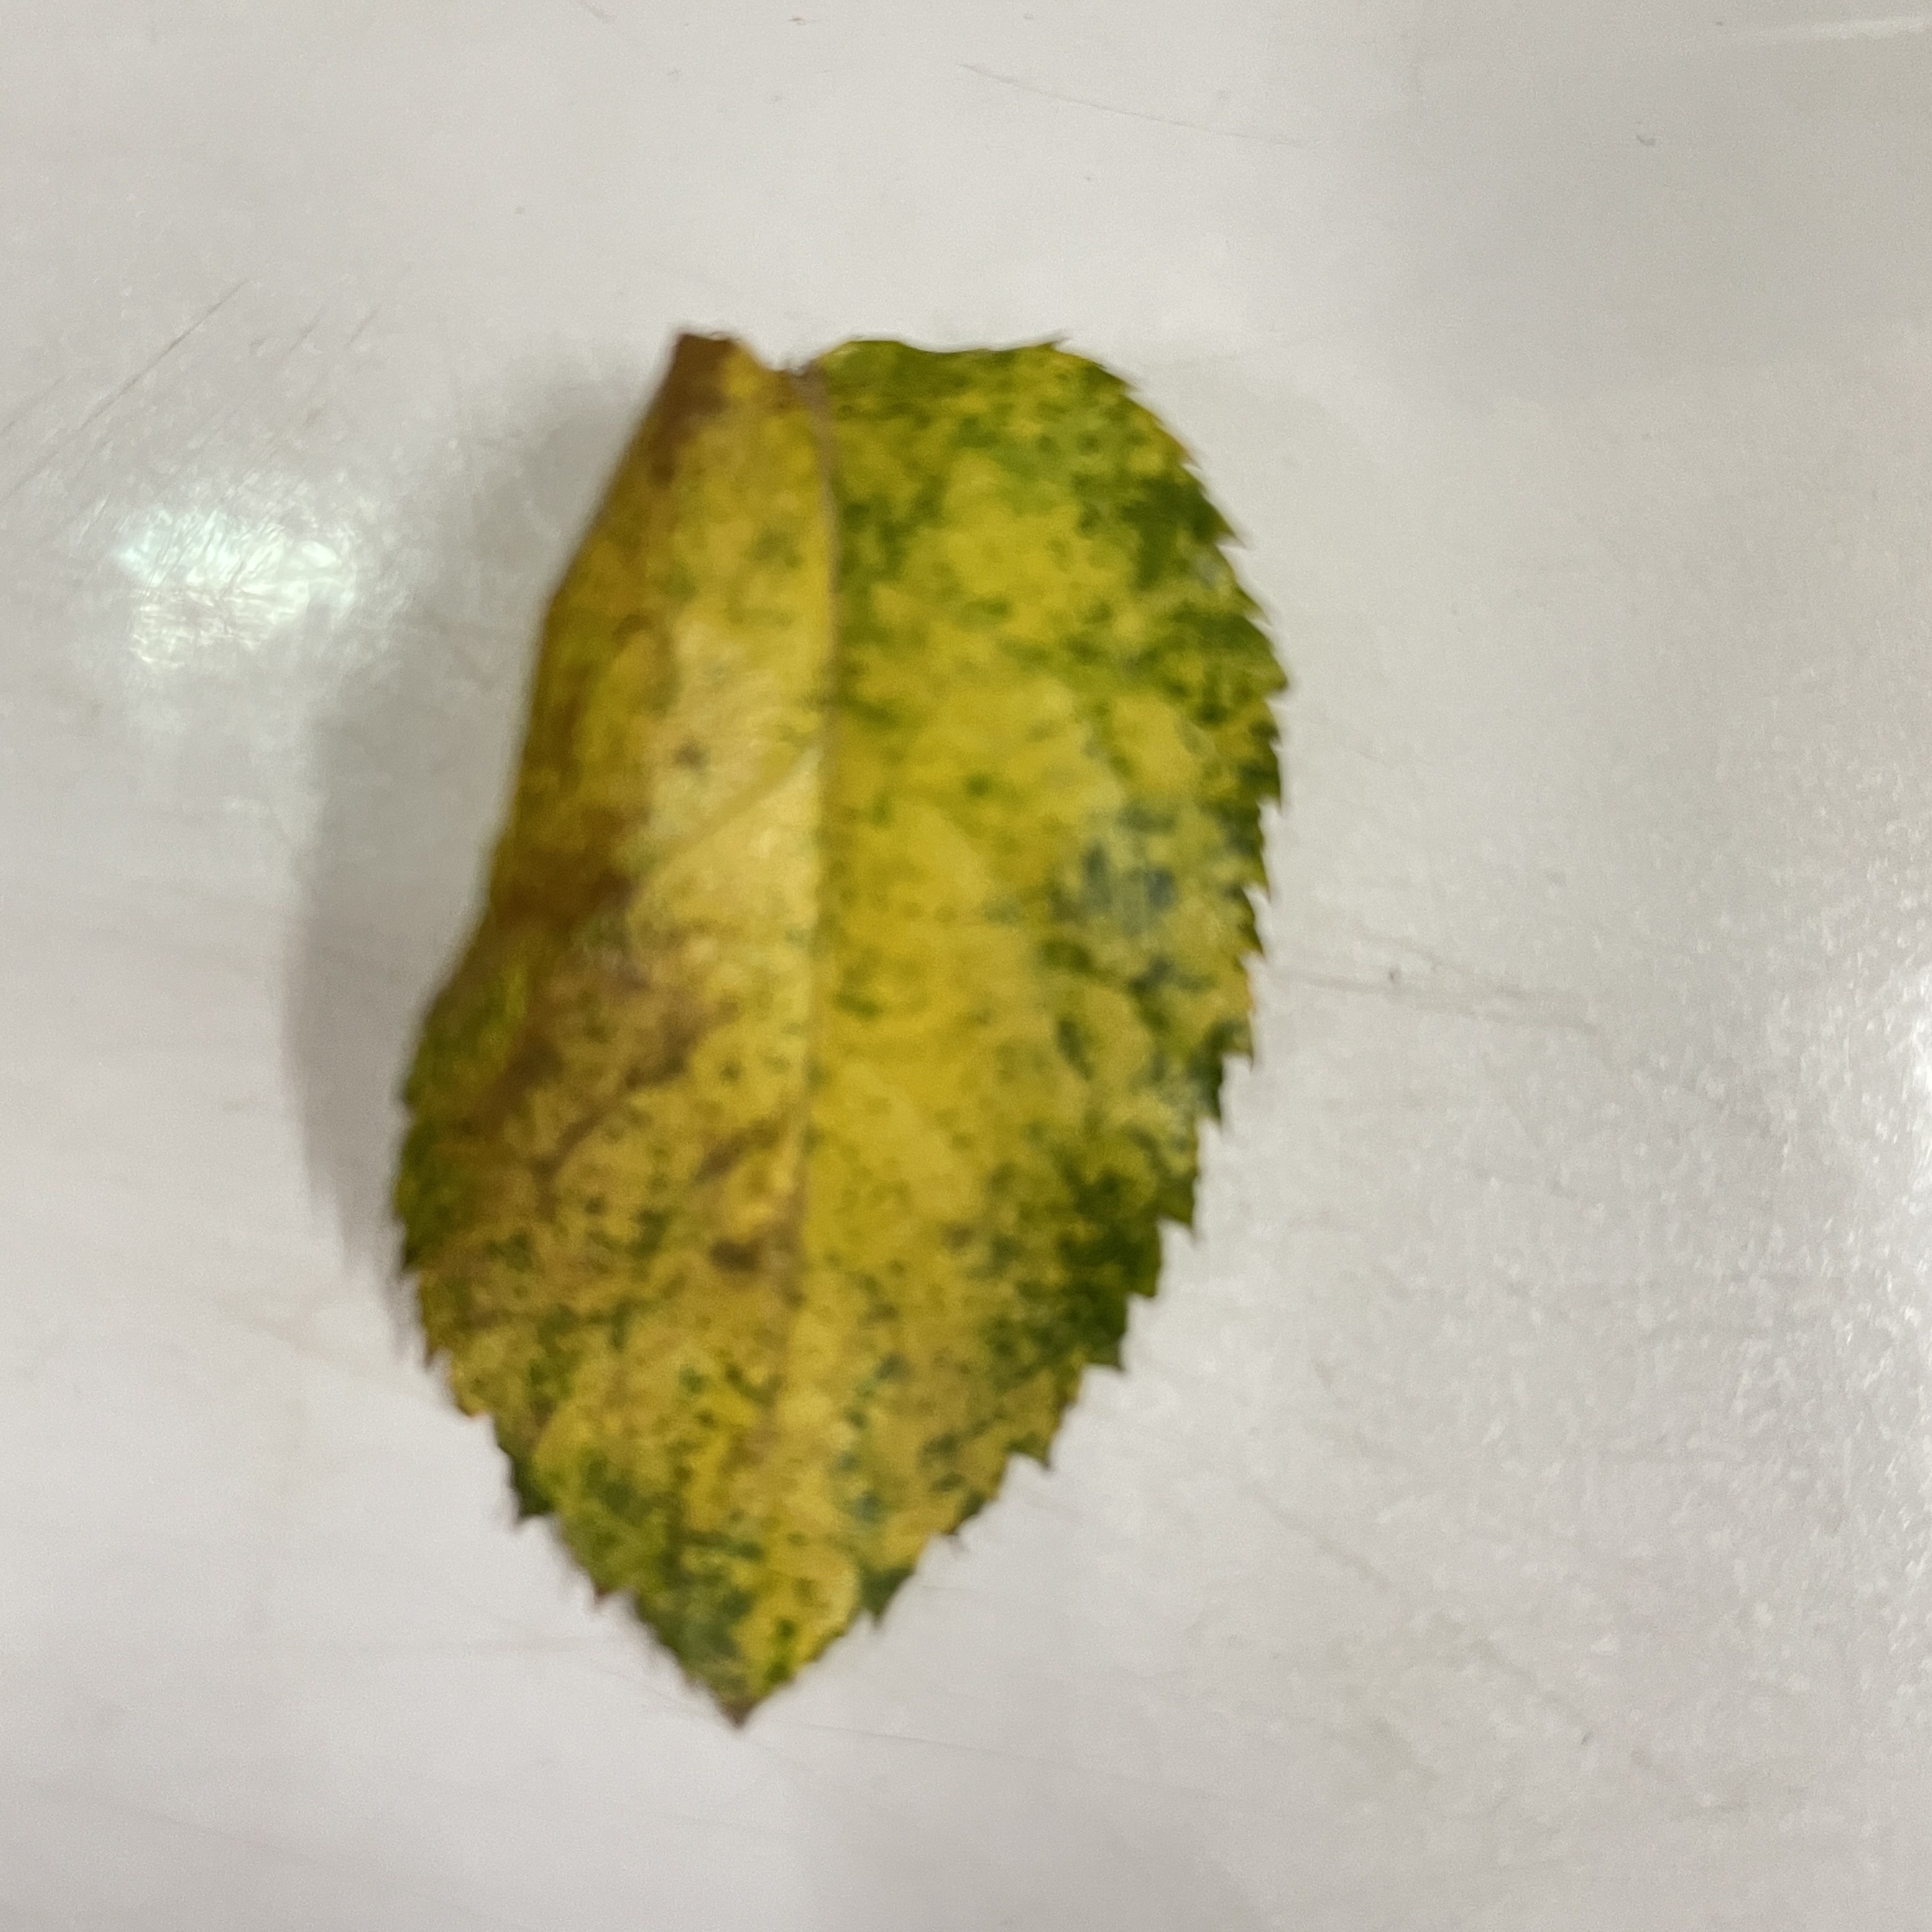
Label: Black Spot